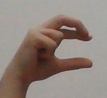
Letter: thal